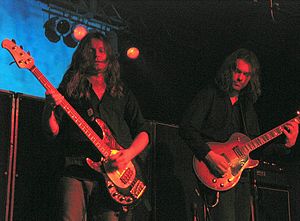
Motorpsycho
Motorpsycho er et Psykedelisk Rockband fra Trondheim i Norge.